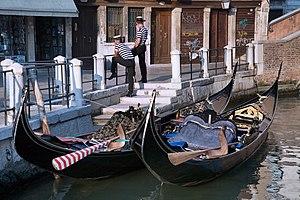
Le rio de la Madalena est un canal de Venise dans le sestiere de Cannaregio.